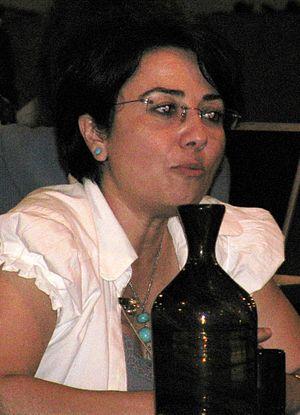
Haneen Zoabi, également nommée Hanin Zoabi, Hanin Zoubi, Hanin Soabi, en arabe : حنين زعبي, DIN 31635 Ḥanīn Zuʿbī et en hébreu : חנין בתולה זובי, née le 23 mai 1969 à Nazareth en Israël, est une femme politique arabe israélienne, députée de la Knesset depuis 2009.